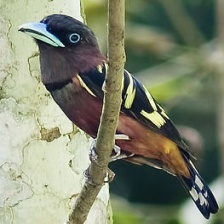
Species: BANDED BROADBILL
Scientific name: EURYLAIMUS JAVANICUS